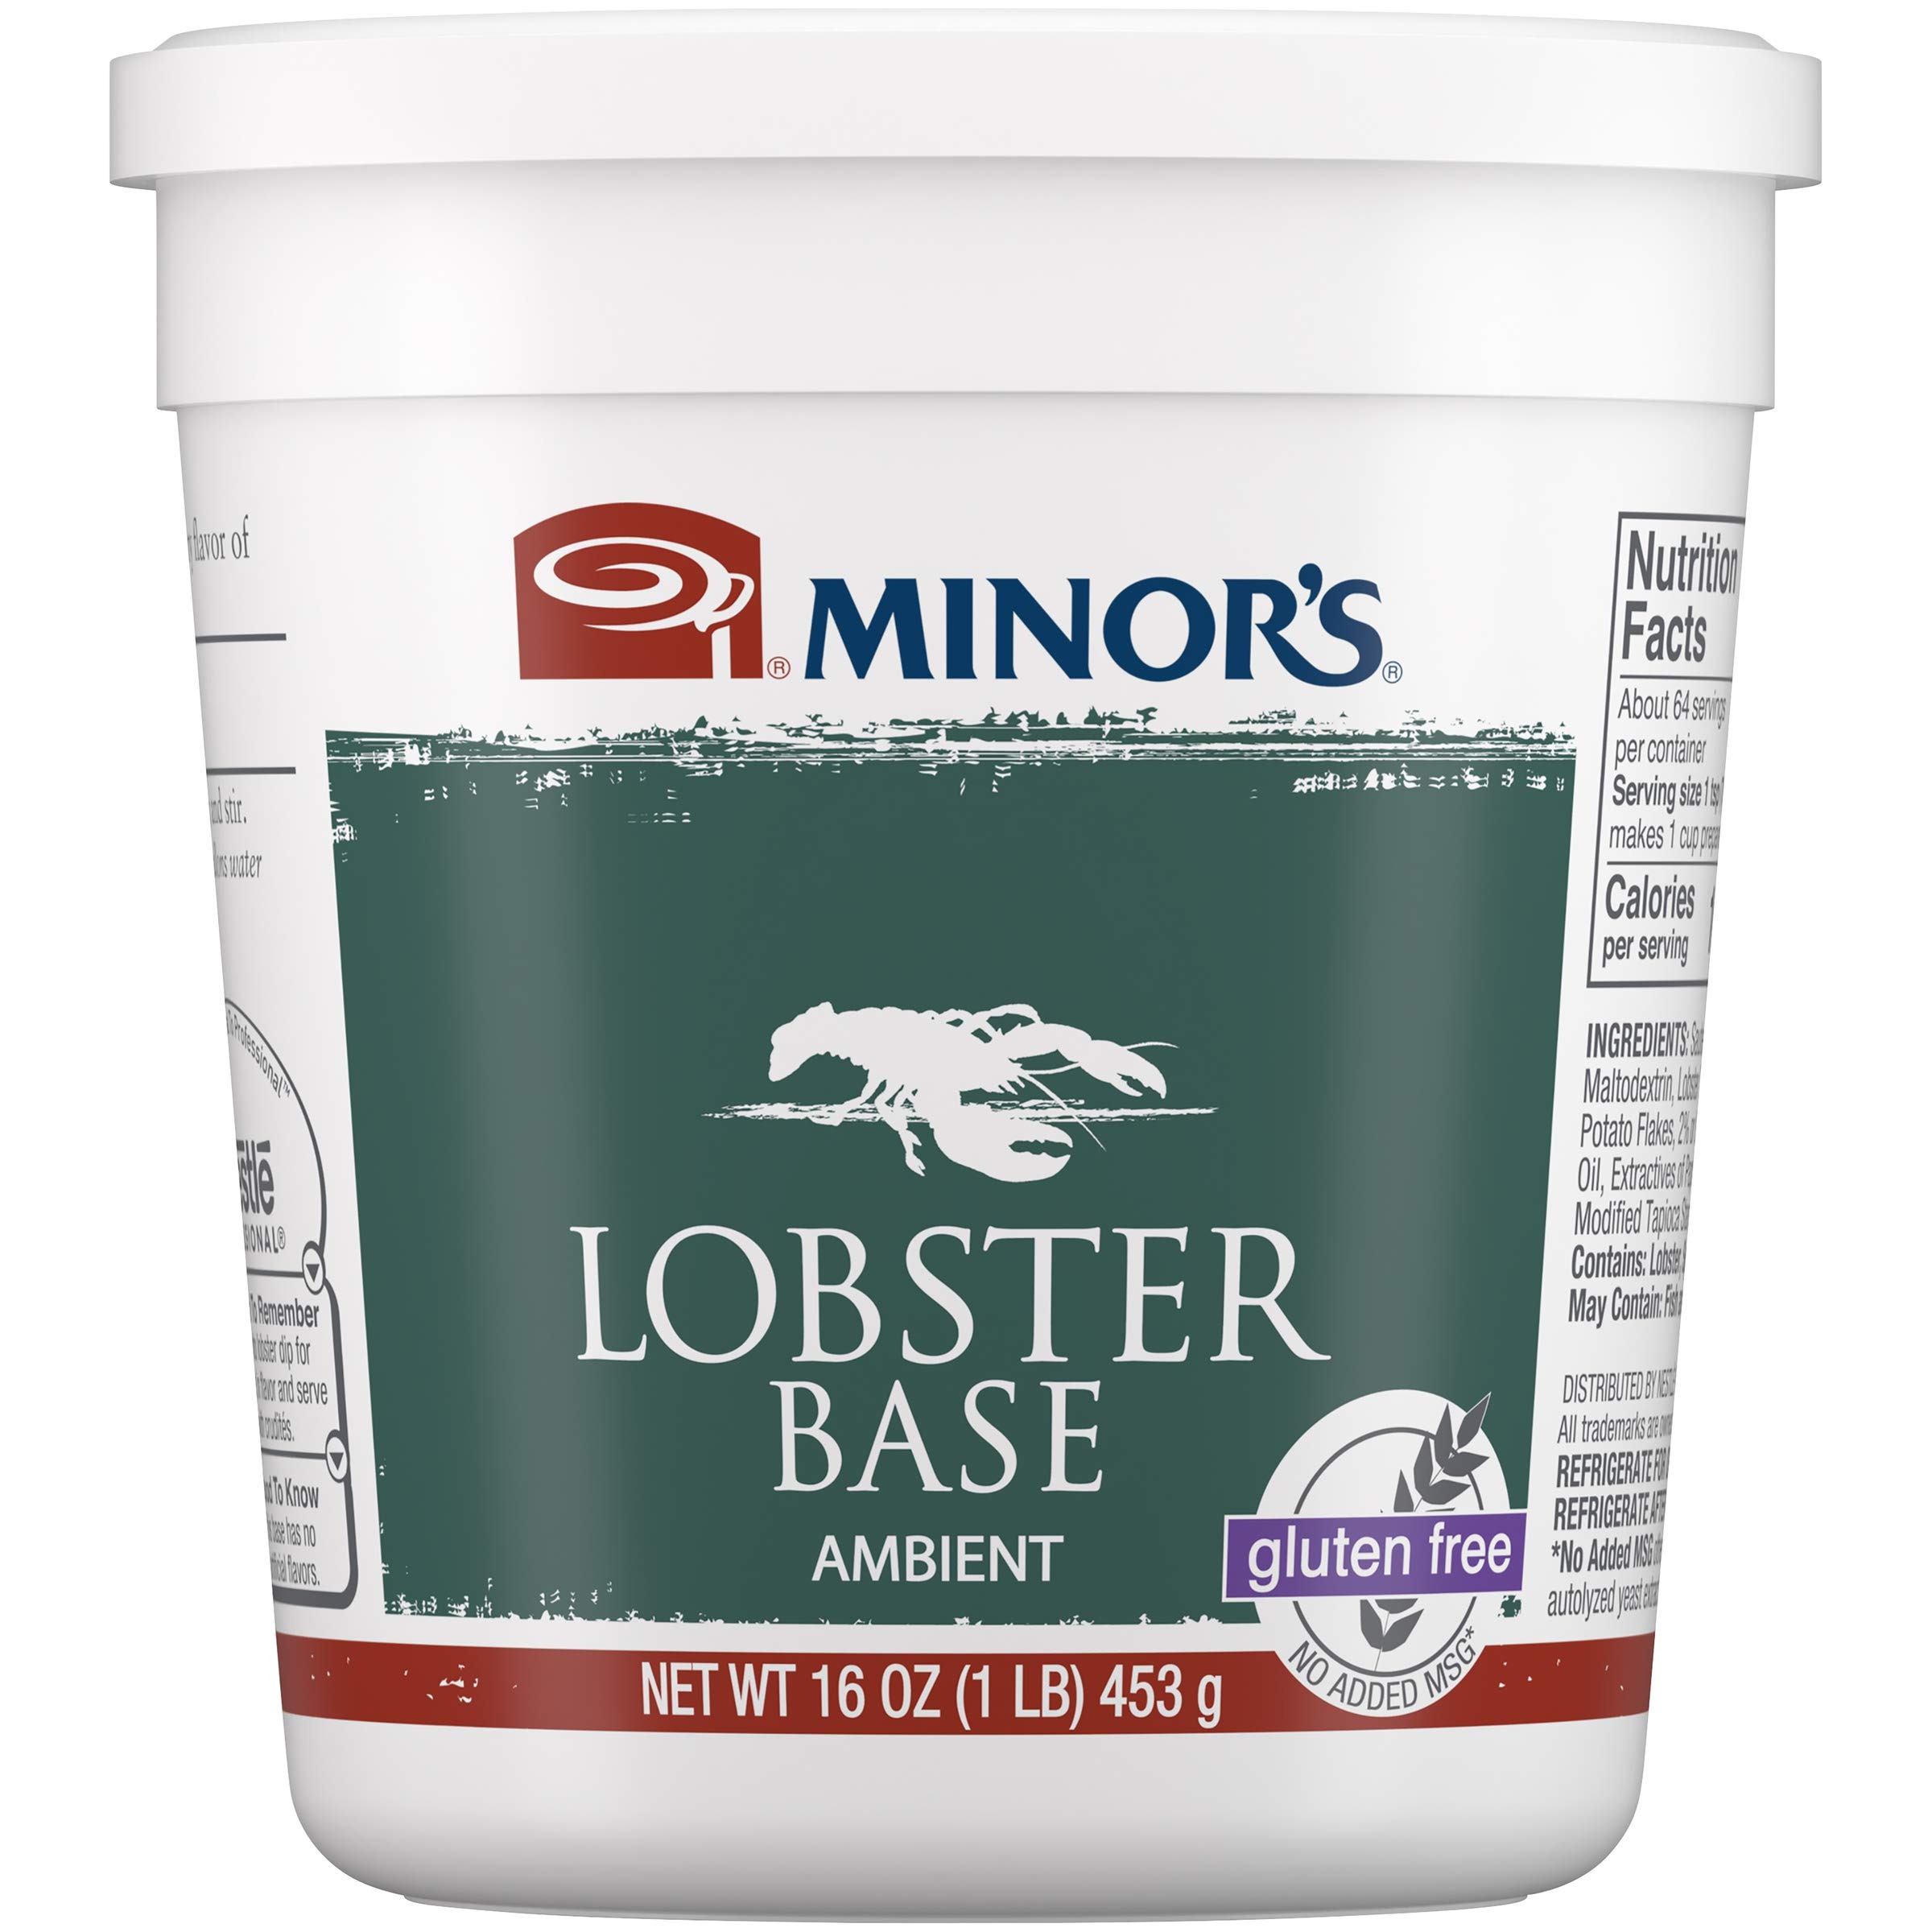
Item Name: MINOR'S Lobster's Base, Great for Soups and Sauces, No Added MSG, 1 pound (pack of 6)
Bullet Point 1: minor’s lobster base, ambient, no added msg gluten free is a seasoned paste concentrate that adds the perfect essence of tender cooked lobster meat
Bullet Point 2: gluten-free; no artificial flavors
Bullet Point 3: suggested uses: soups, sauces, rubs, marinades and salads; to make a recipe-ready stock, add base to water and stir (1 tbsp + 1 tsp base + 1 quart water; 1 lb base + 4 gallons water)
Bullet Point 4: ready-to-eat; use in hot and cold dishes without cooking; refrigerate for optimum flavor
Bullet Point 5: no added msg other than that which is naturally occurring in the autolyzed yeast extract
Value: 96.0
Unit: Ounce

Price: 204.6